Irineu Gassen

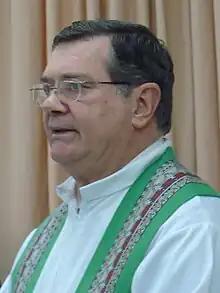
Irineu Gassen in July 2010.

Irineu Gassen (born 24 November 1942) is a Brazilian Roman Catholic bishop.